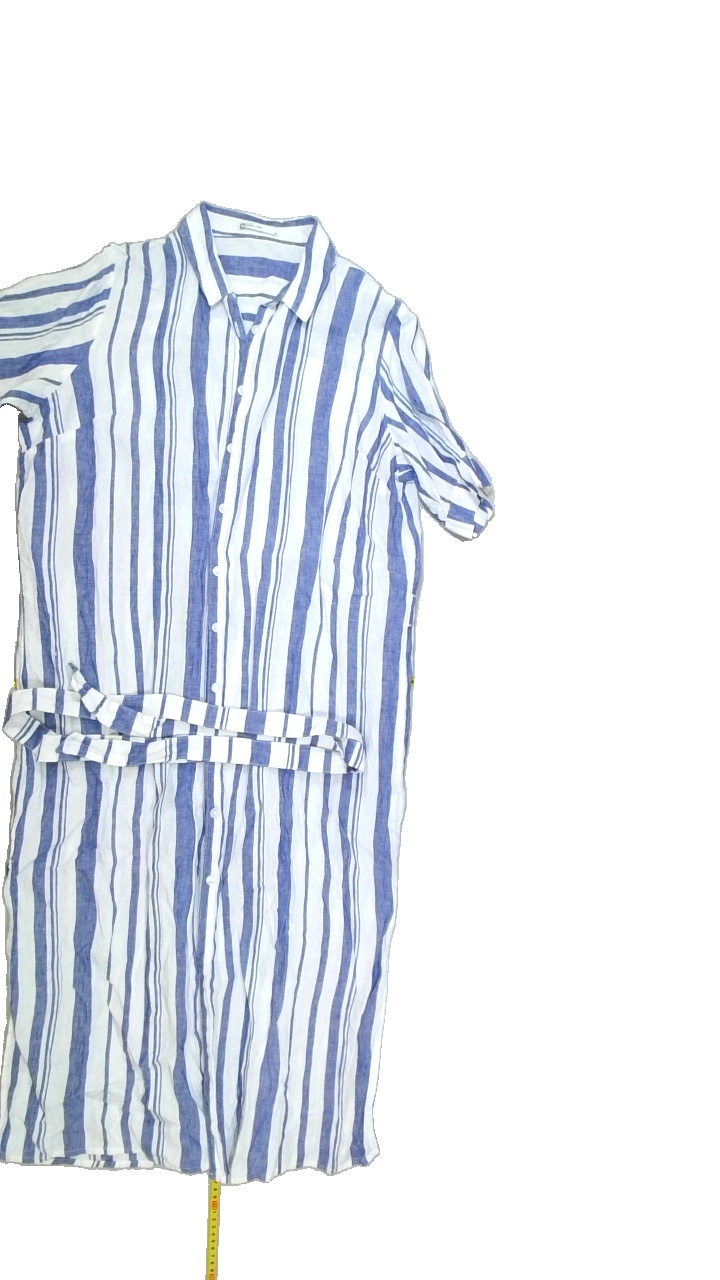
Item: Dress (Ladies)
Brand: Cubus
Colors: White, Blue
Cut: Collar, Long
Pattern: Striped
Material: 100%linen
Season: All
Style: No trend
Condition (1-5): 3
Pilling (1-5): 3
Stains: Yes
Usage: Export
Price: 50-100